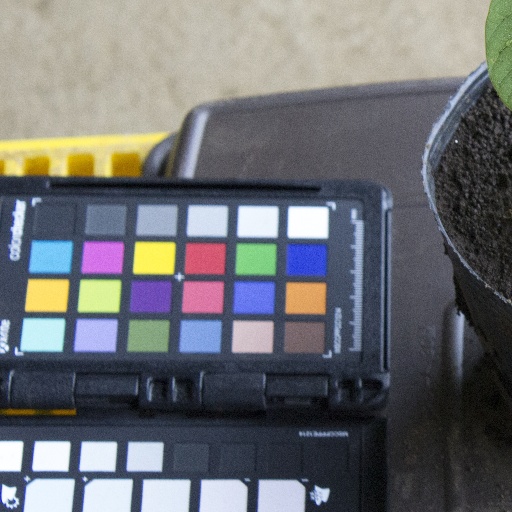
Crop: soybean